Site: brandenburg
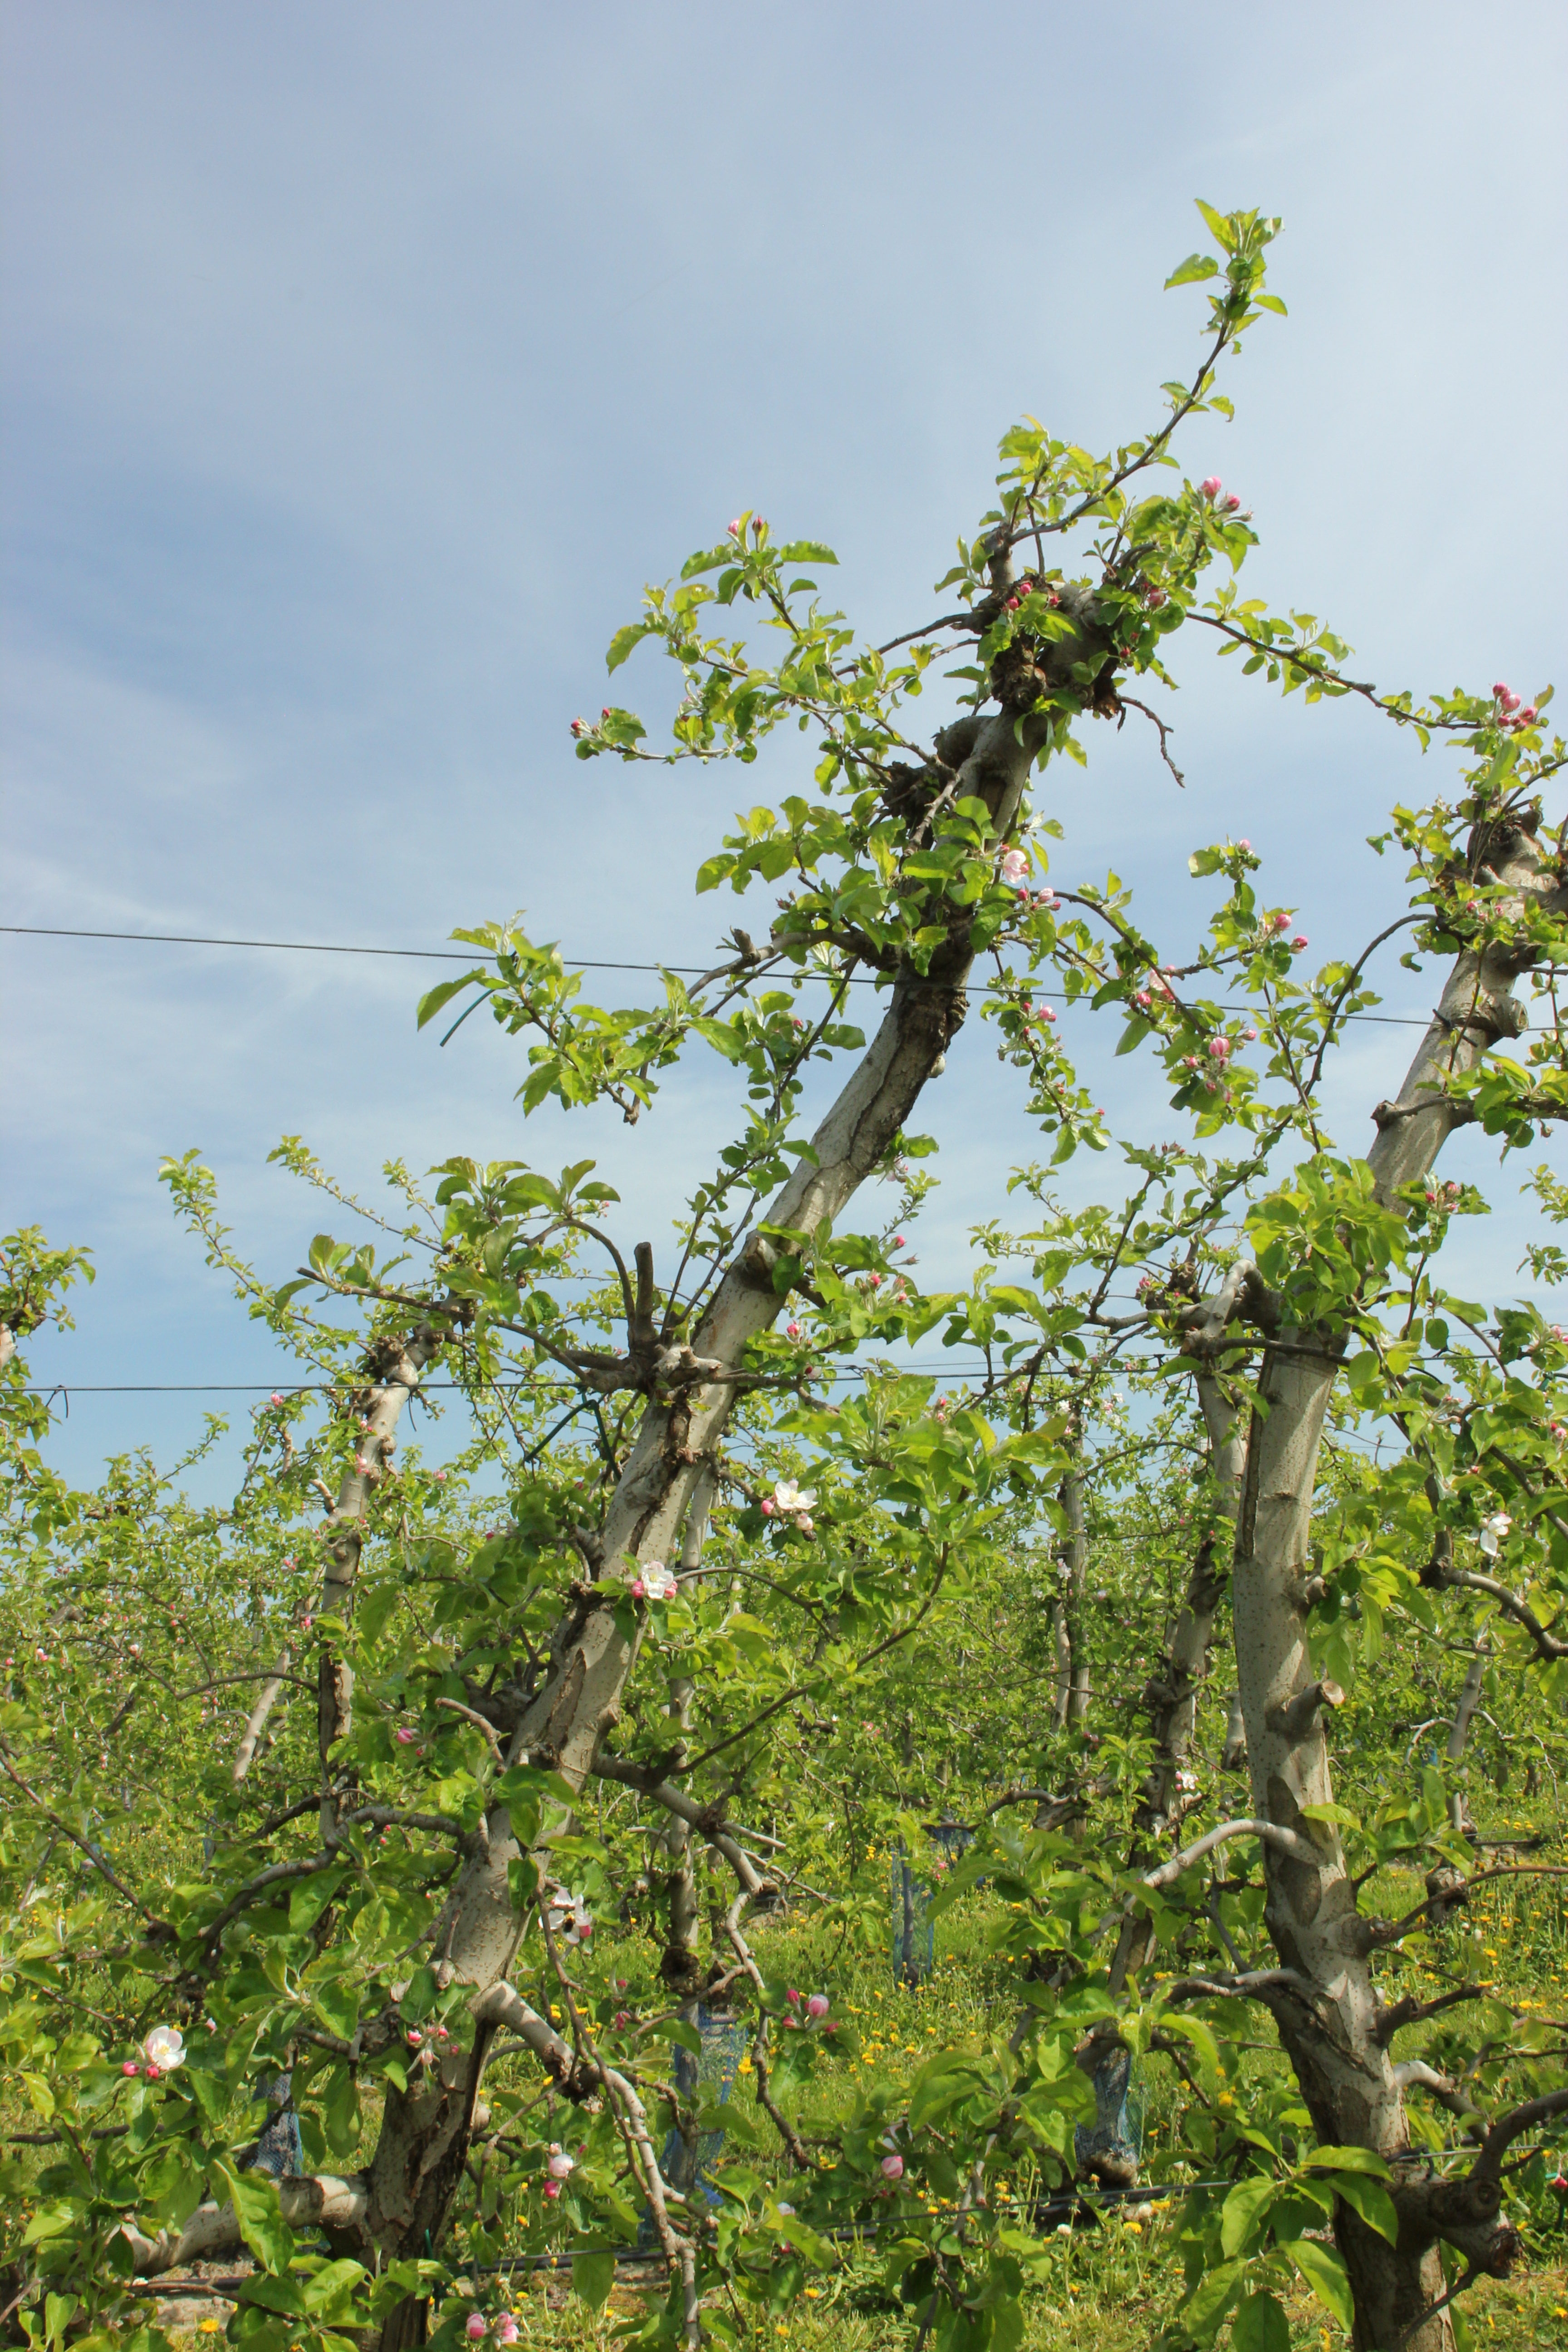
Growth stage (BBCH 60): Flowering